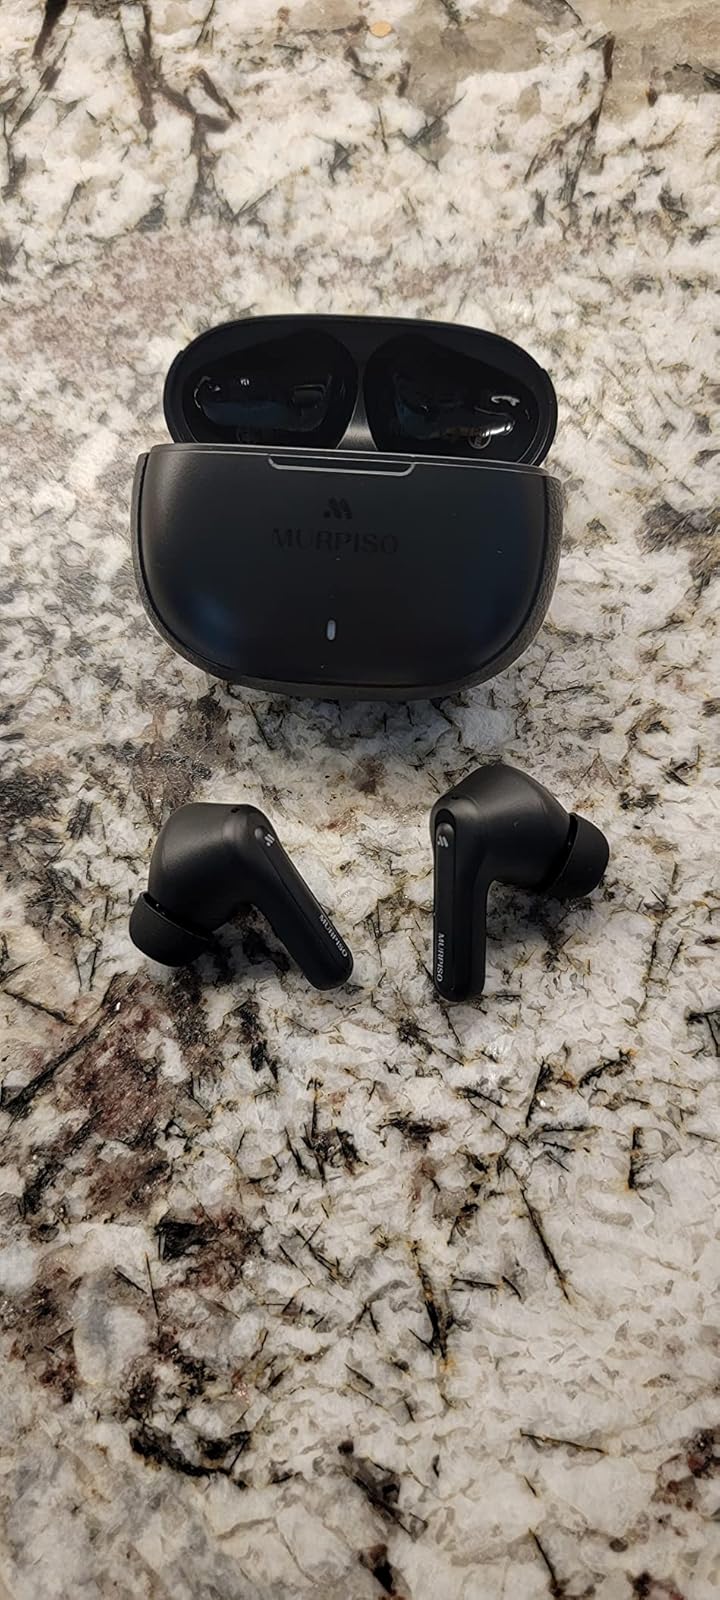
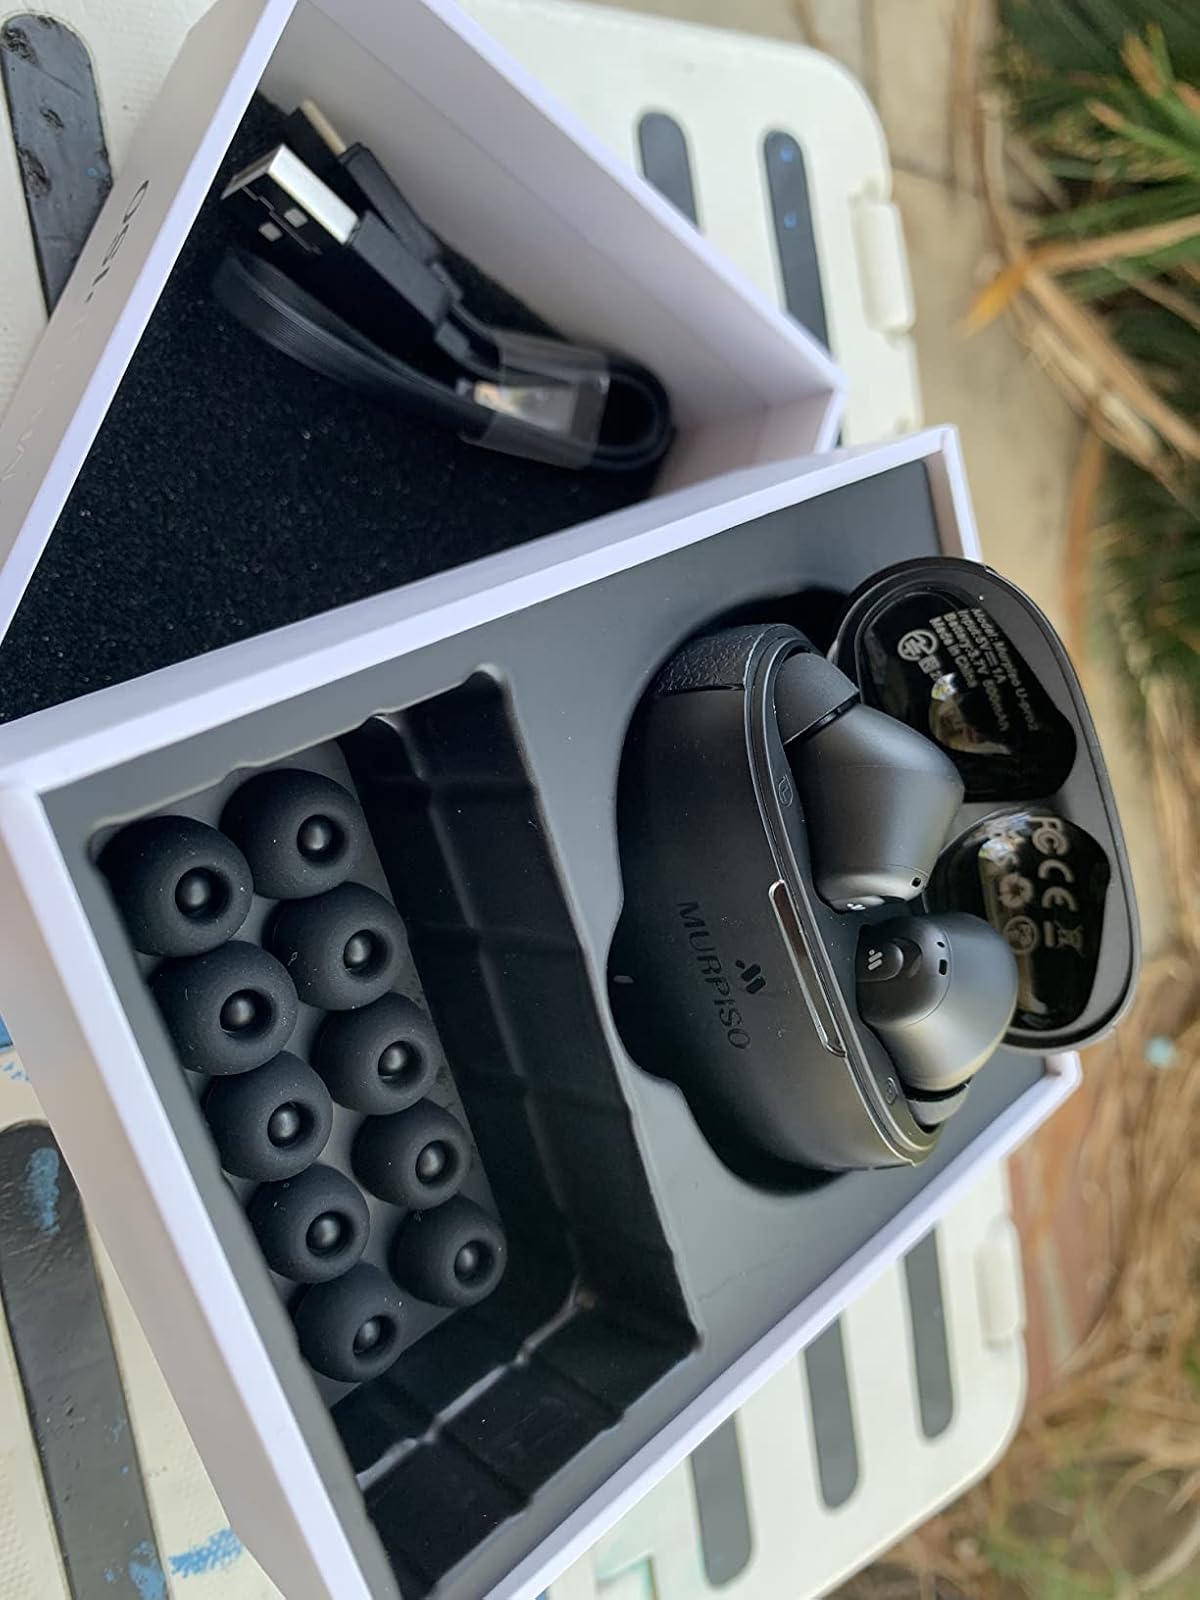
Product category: earbuds
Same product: yes